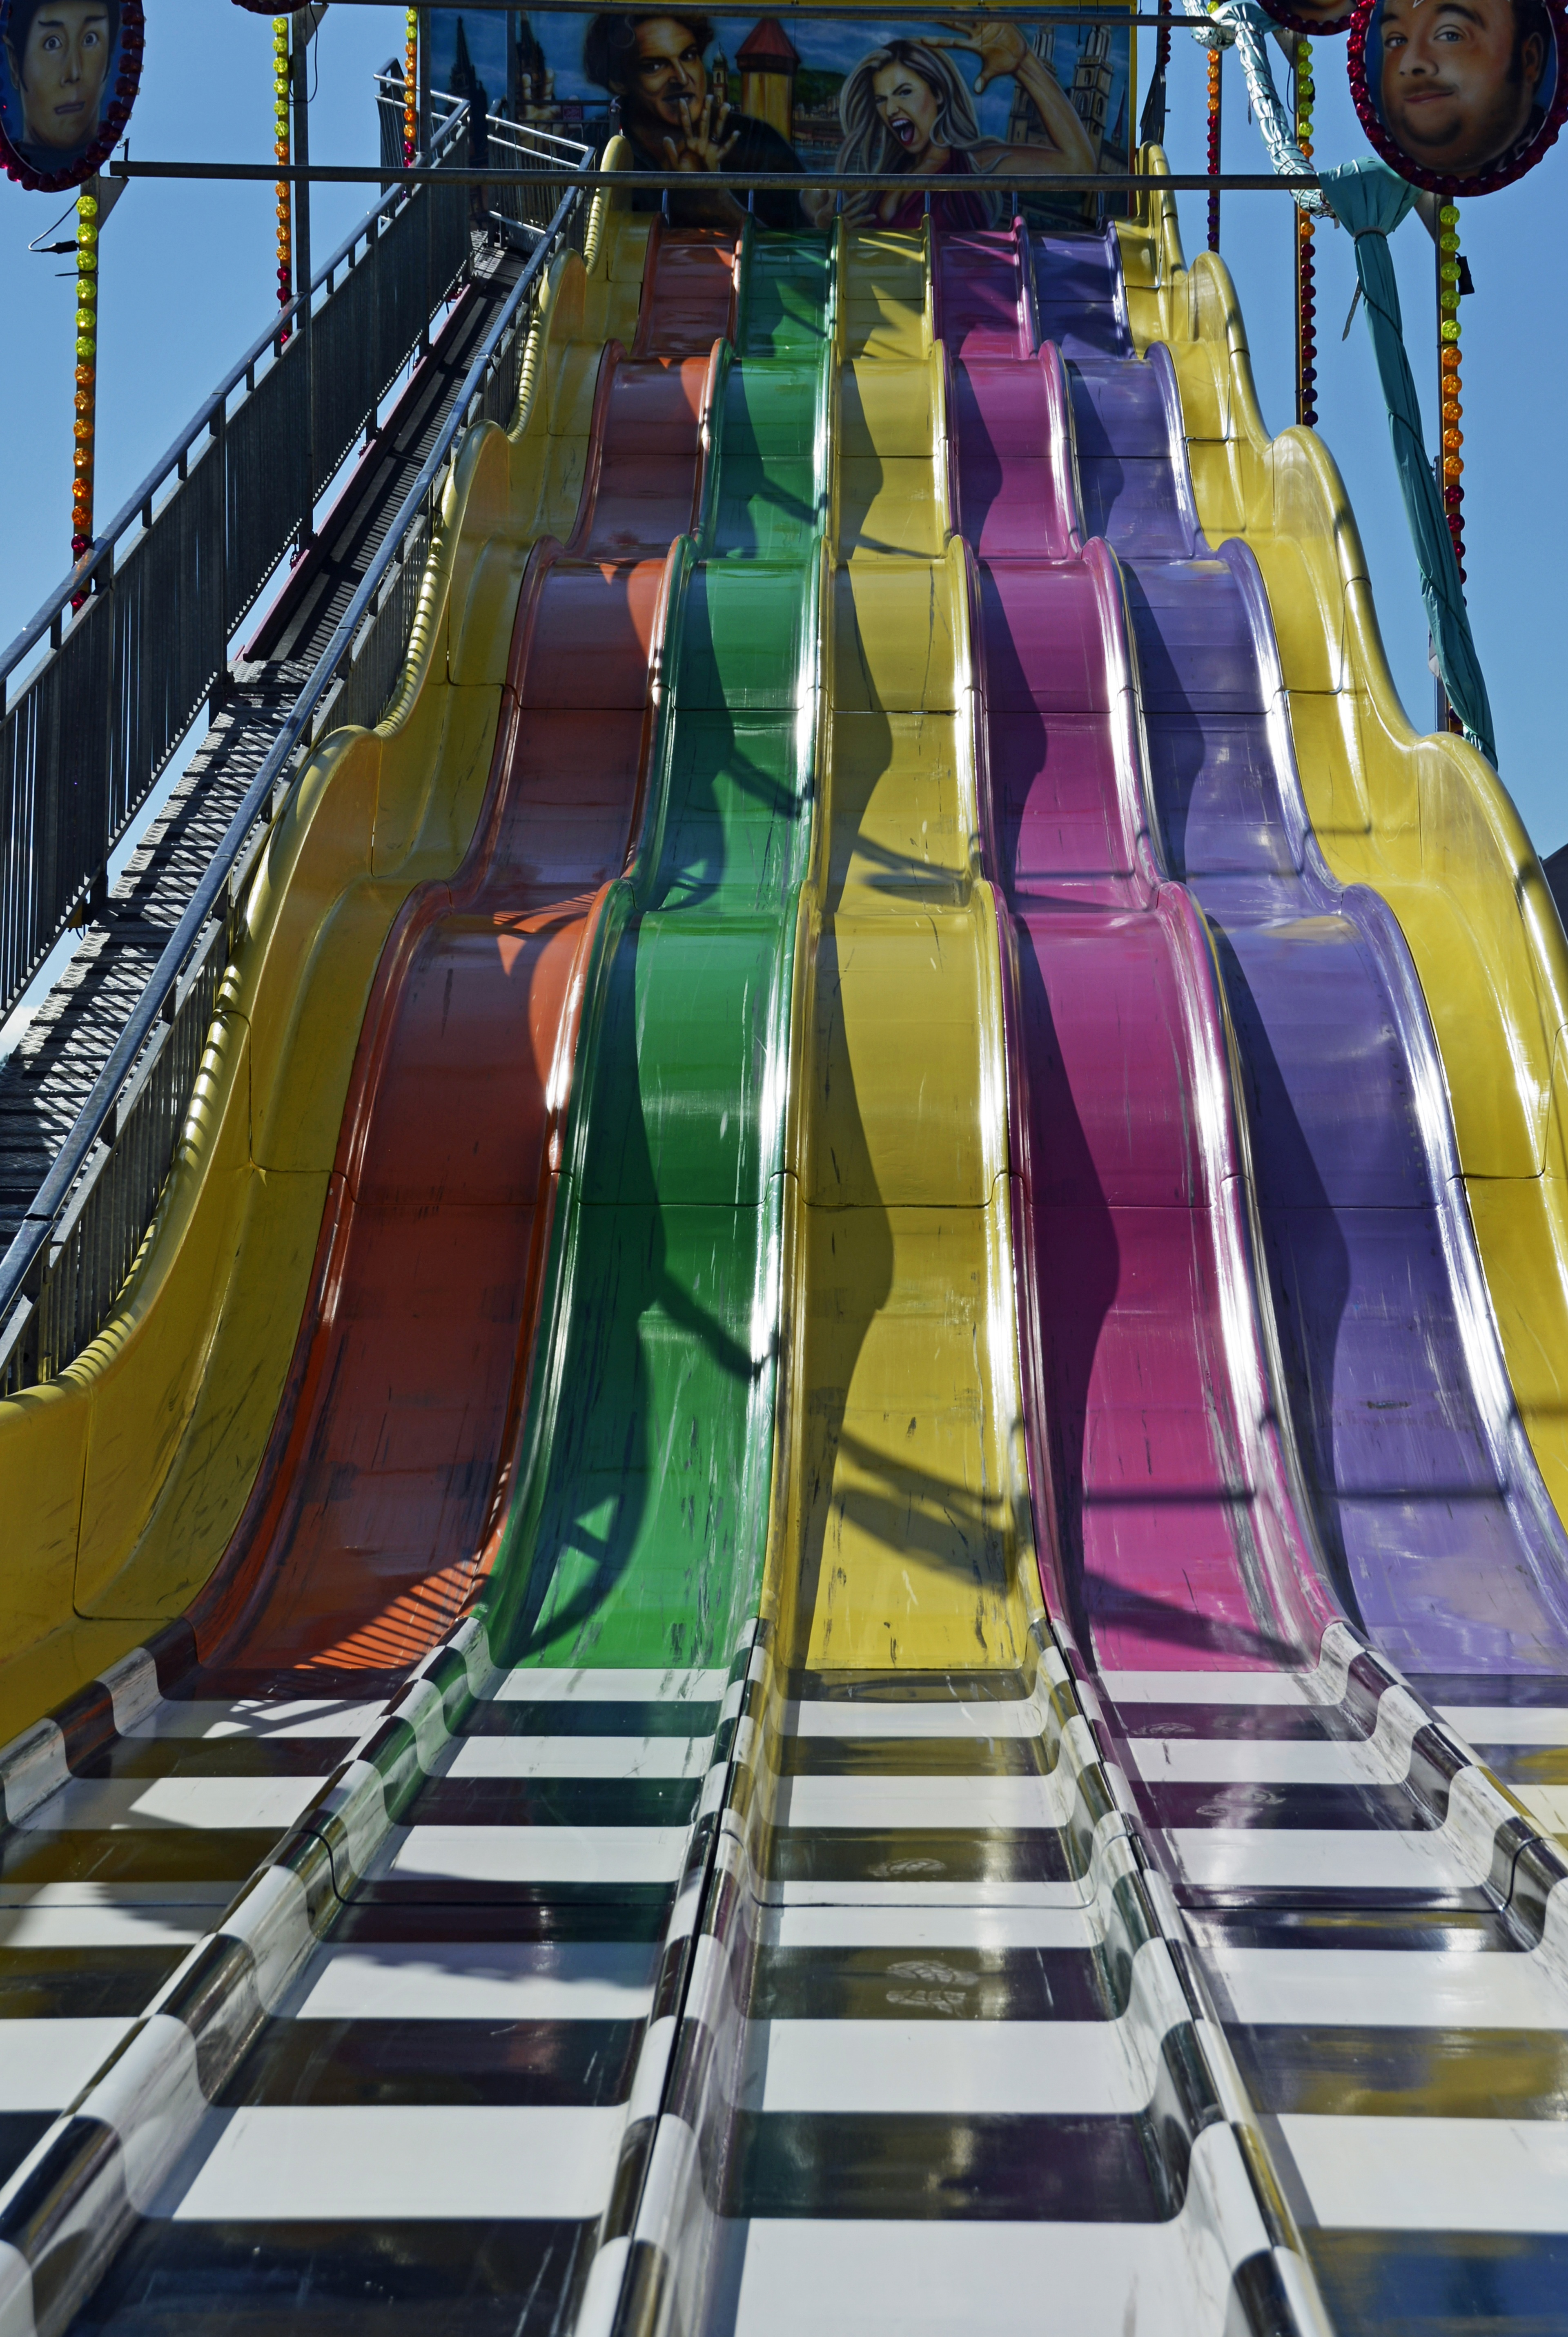
recreation, amusement park, color, park, attraction, colorful, speed, leisure, roller coaster, public transport, fairground, fun, water park, slide, fast, fair, entertainment, pleasure, slip, folk festival, hustle and bustle, year market, carnies, fun activity, amusement ride, outdoor recreation, nonbuilding structure